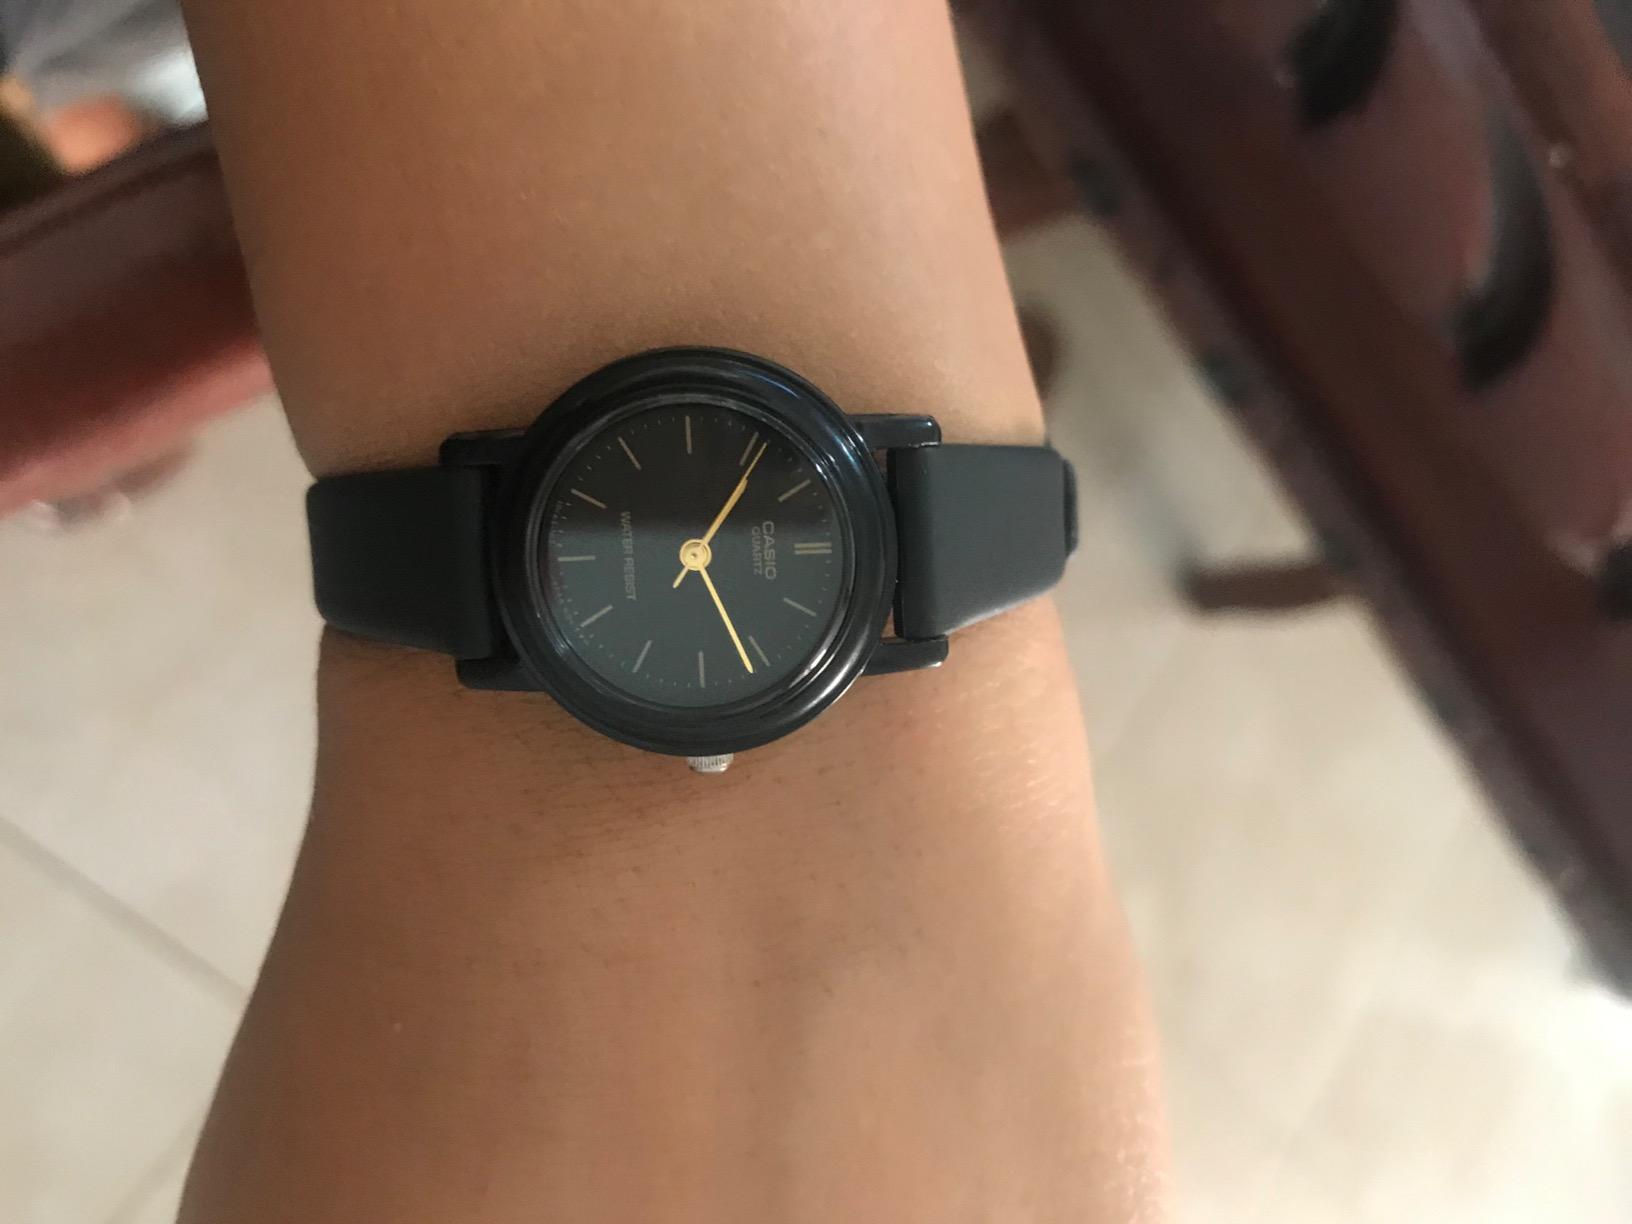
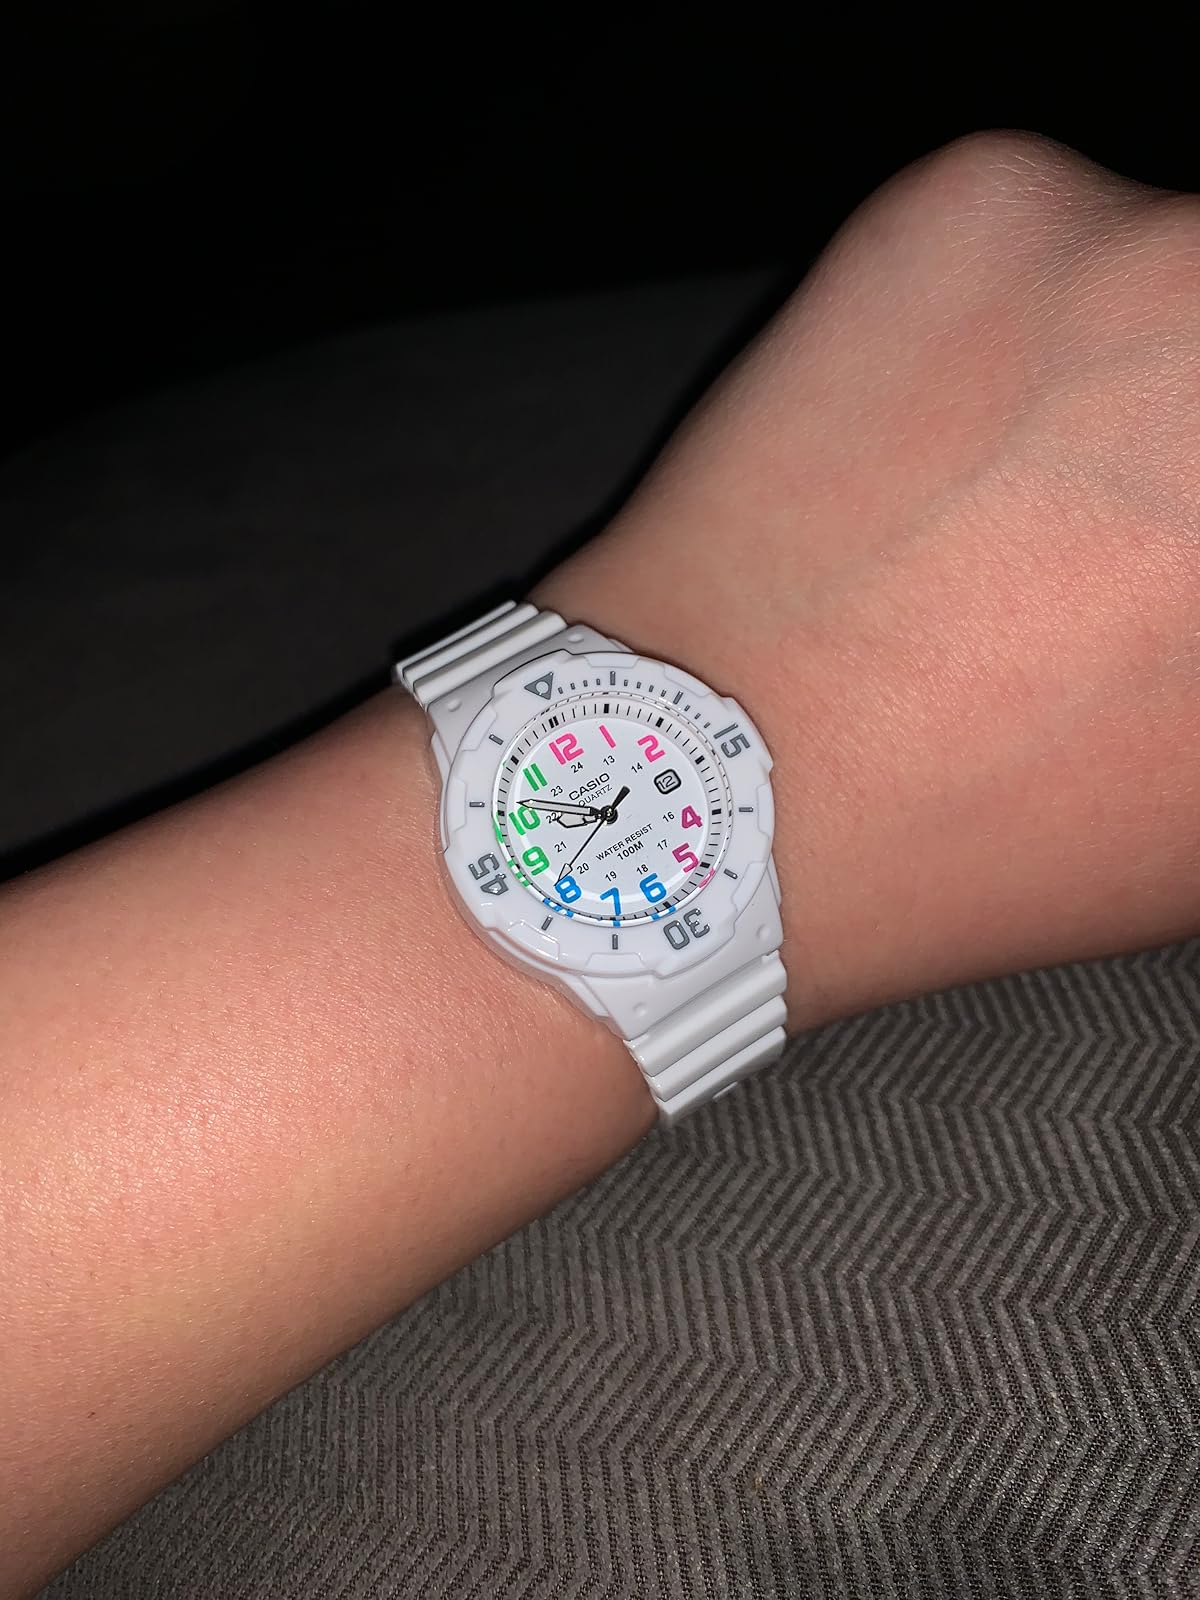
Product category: accessories_watch
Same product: no